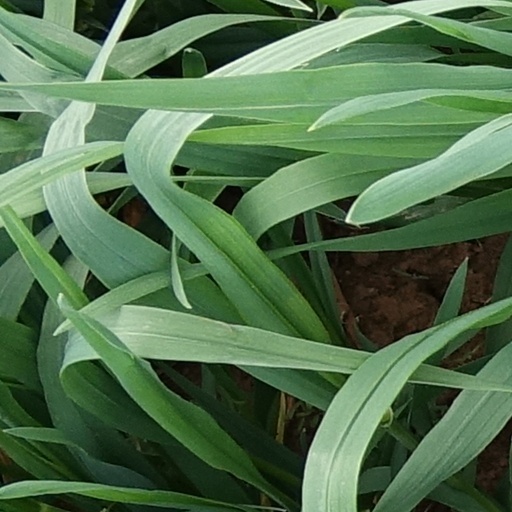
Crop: wheat